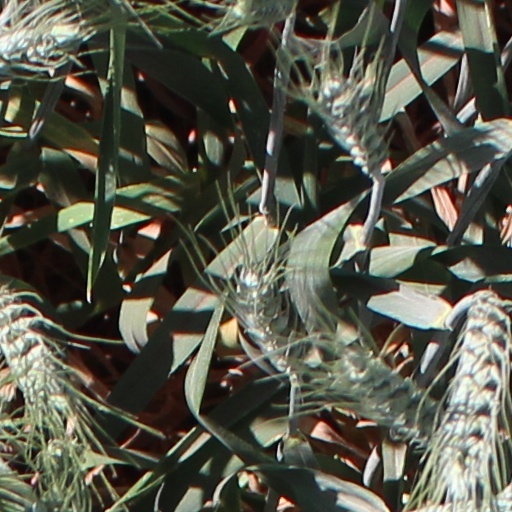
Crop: wheat